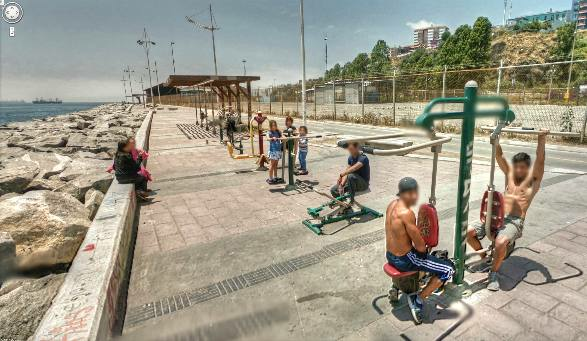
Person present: Yes